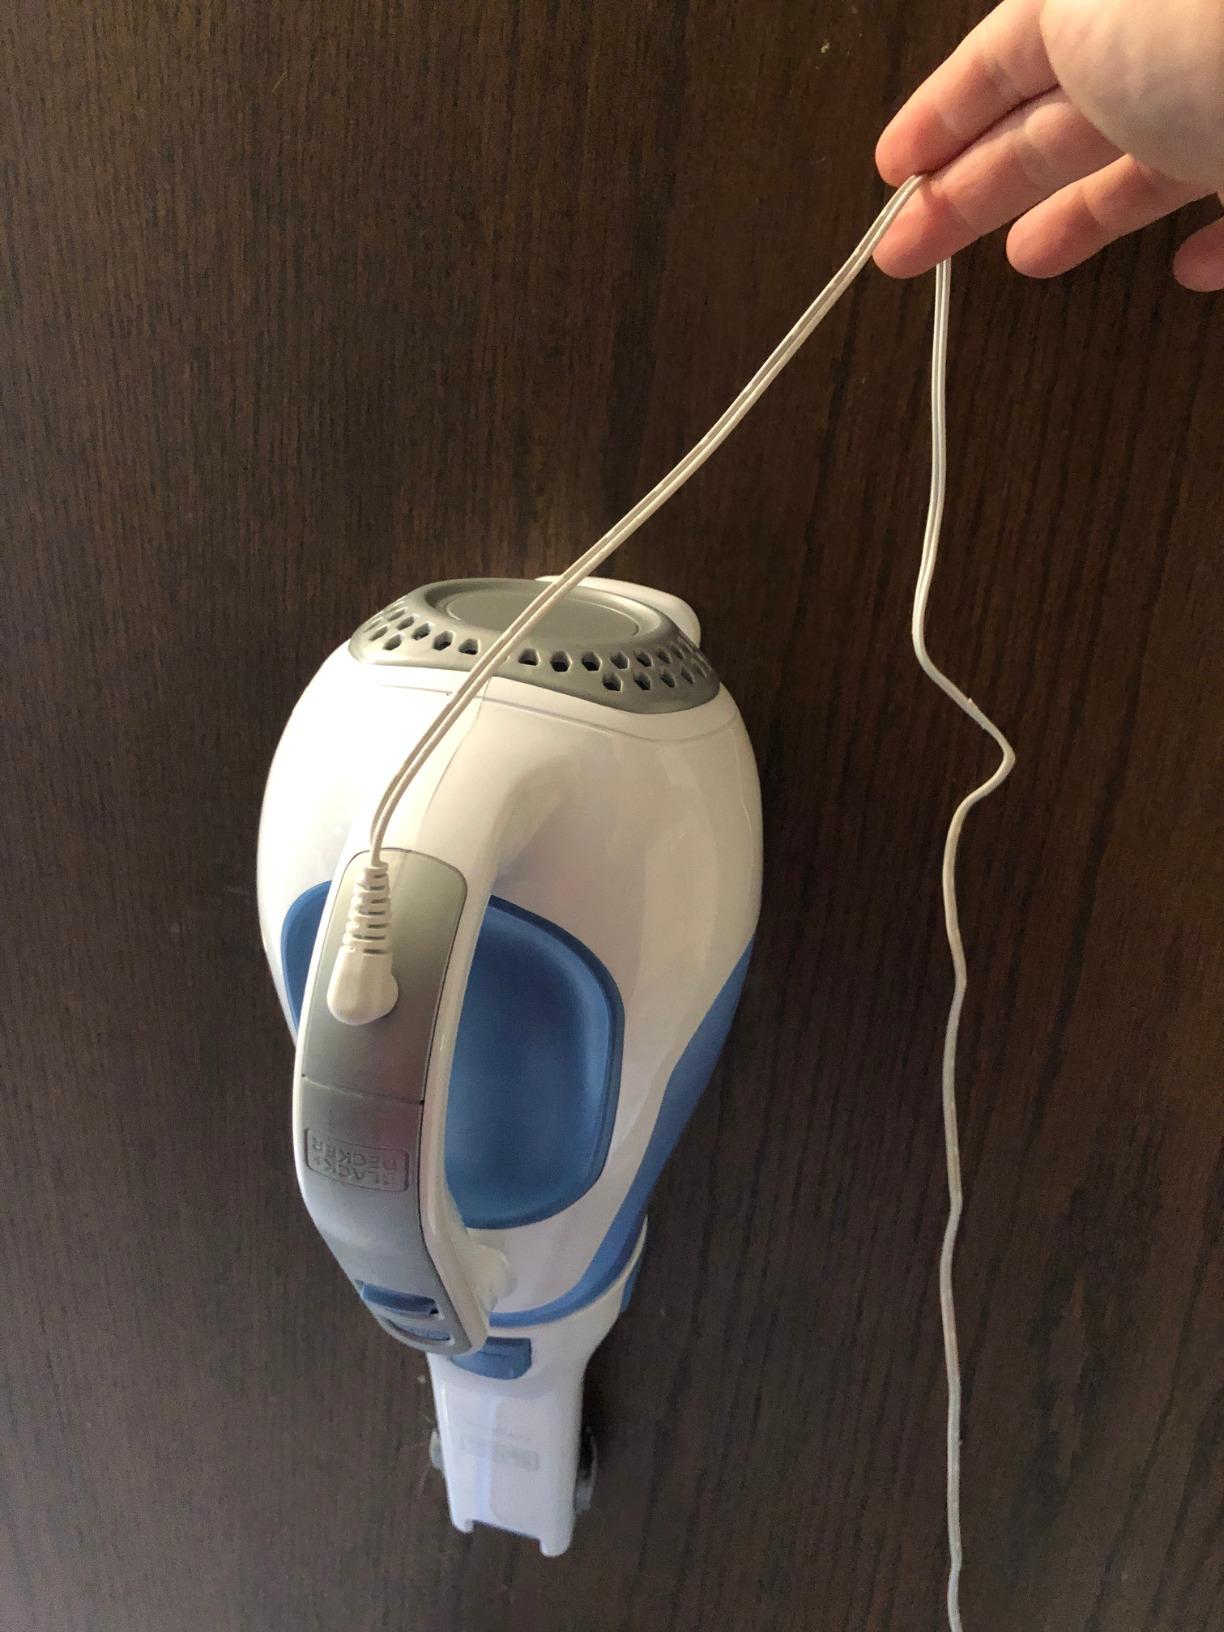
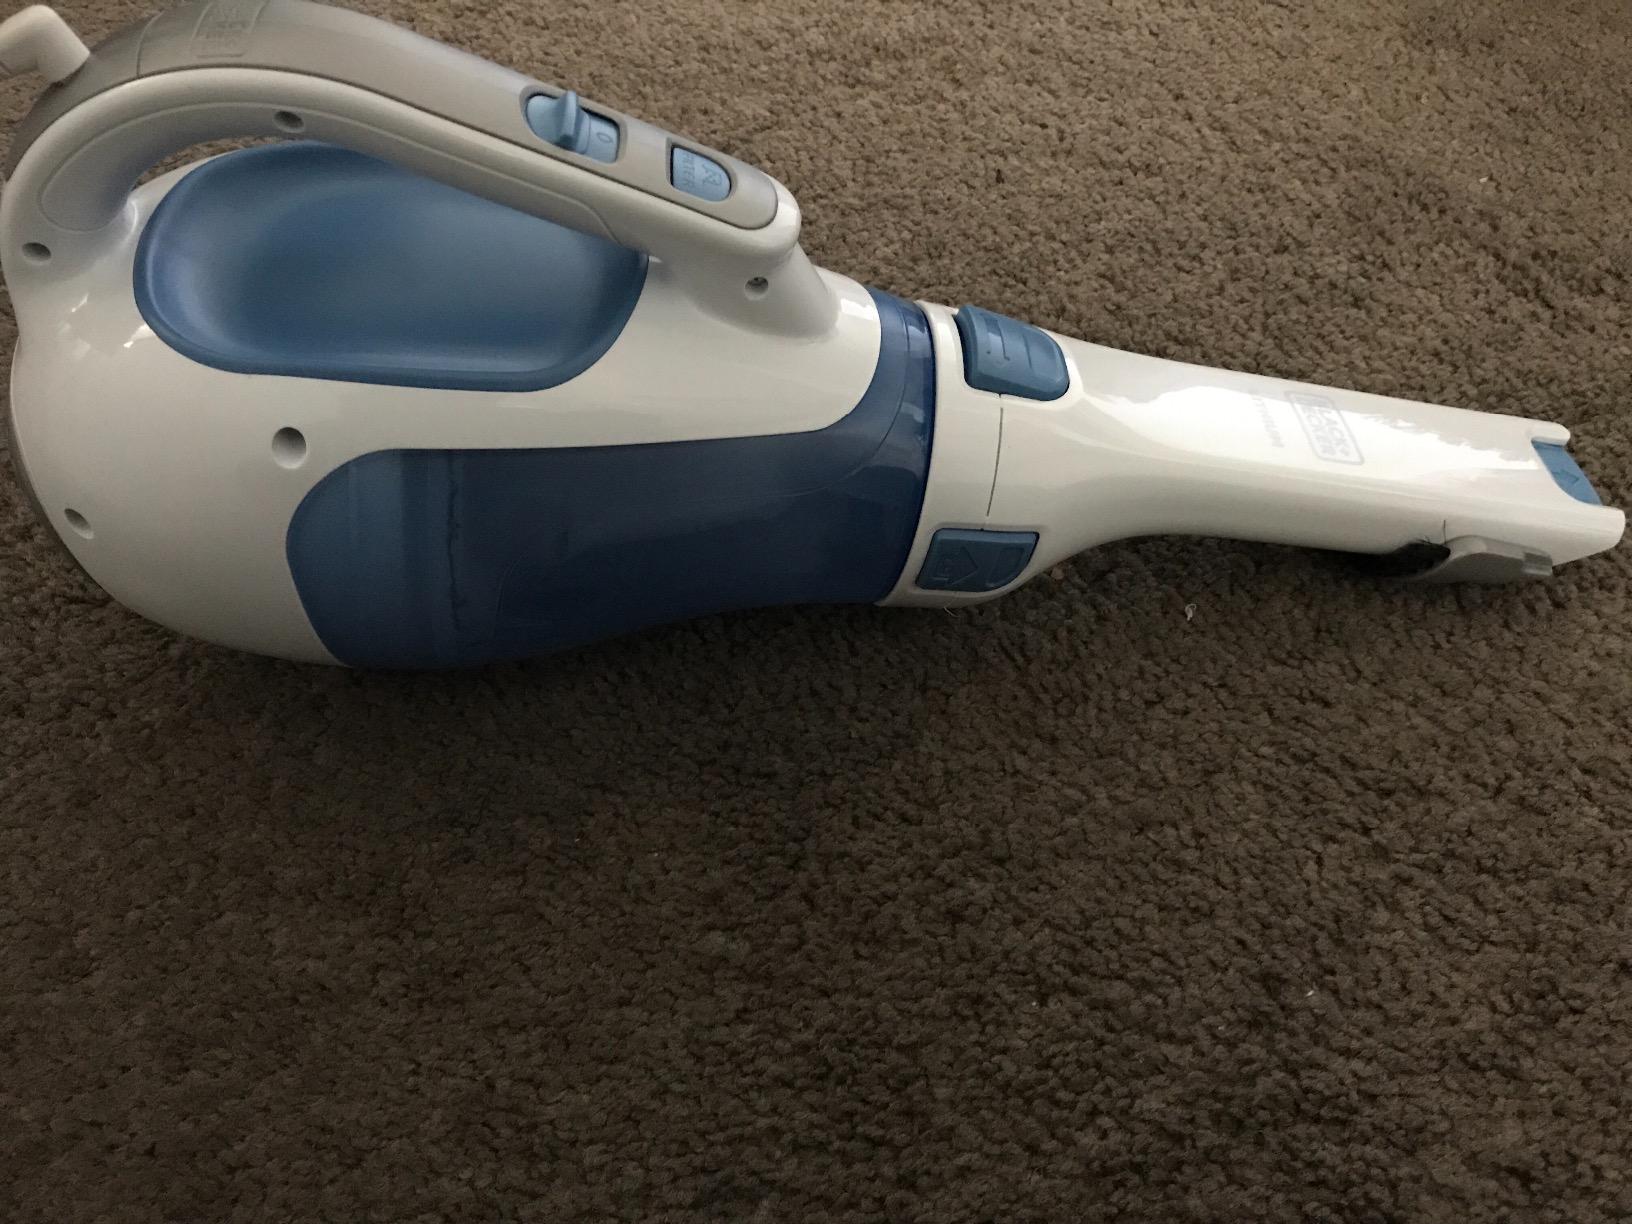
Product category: items_vacuum
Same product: yes